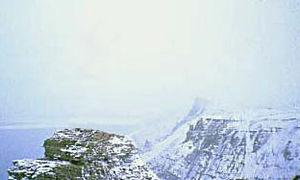
L'île Snow Hill est une île située au large de l'Antarctique, séparée de l'île James-Ross par le détroit de l'Amirauté, et vers l'Est de la péninsule Antarctique.